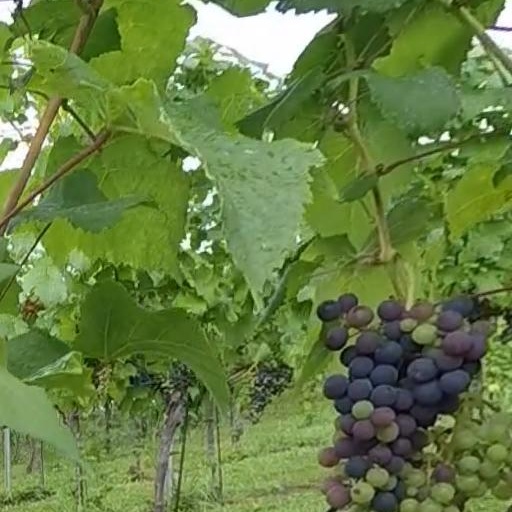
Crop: grape